Comet Hyakutake

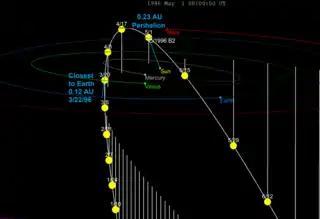
Comet Hyakutake's trajectory through the inner solar system, with a high inclination, passed closest to the Earth in late March 1996, passing over Earth's north pole. It was at perihelion on May 1.

When the first calculations of the comet's orbit were made, scientists realized that it was going to pass just 0.1 AU from Earth on 25 March. Only four comets in the previous century had passed closer. Comet Hale–Bopp was already being discussed as a possible "great comet"; the astronomical community eventually realised that Hyakutake might also become spectacular because of its close approach.